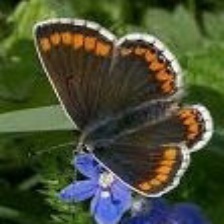
Species: BROWN ARGUS
Butterfly family (ImageNet category): lycaenid_butterfly